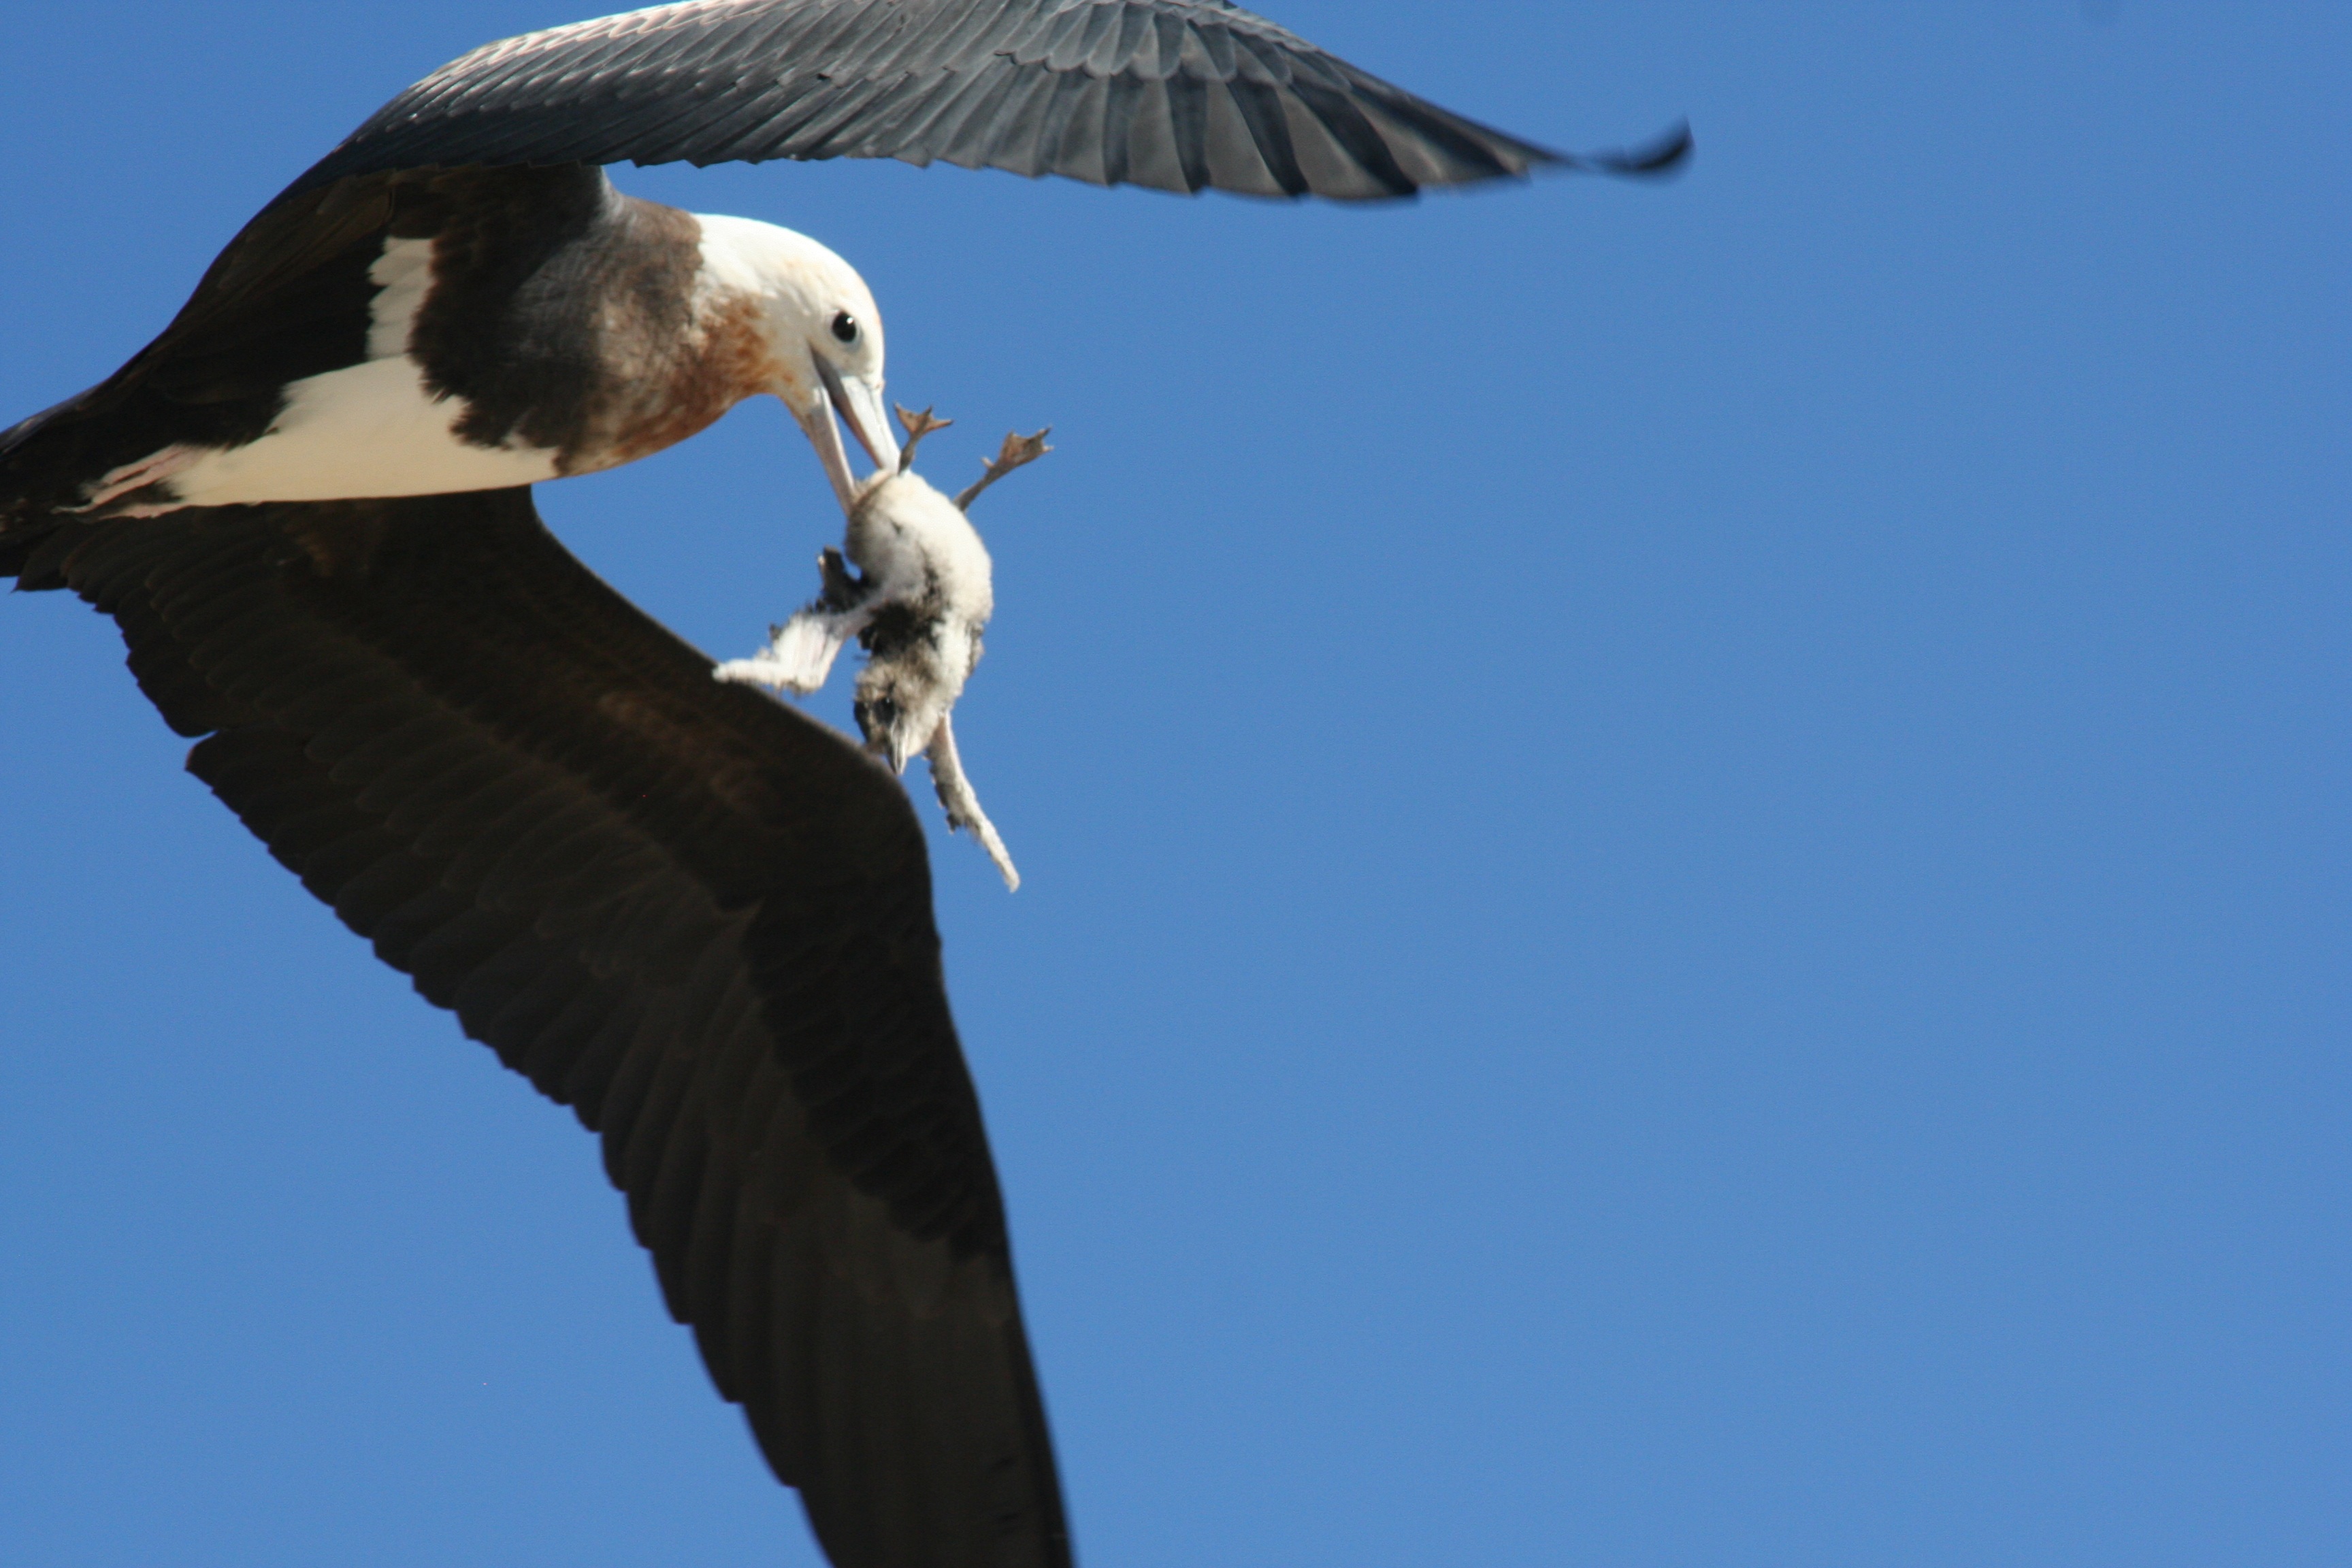
bird, wing, seabird, flying, wildlife, flight, predator, fowl, stork, vertebrate, cormorant, waterfowl, prey, immature, perching bird, ciconiiformes, great frigatebird